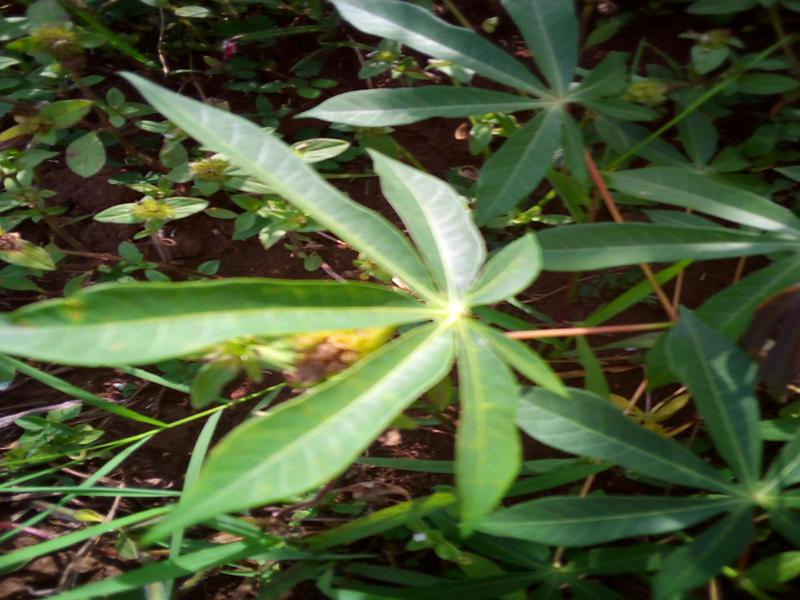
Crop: cassava
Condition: mosaic_disease